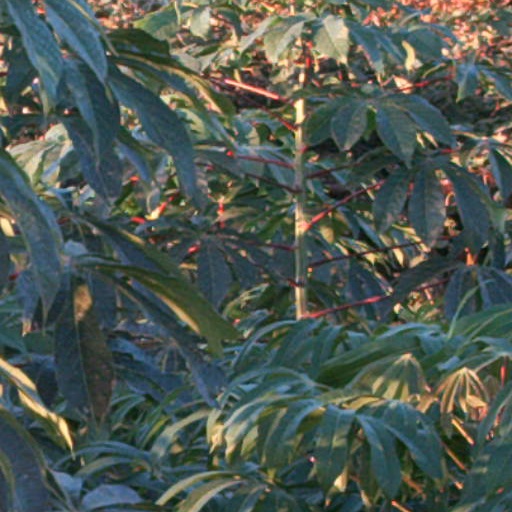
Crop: cassava